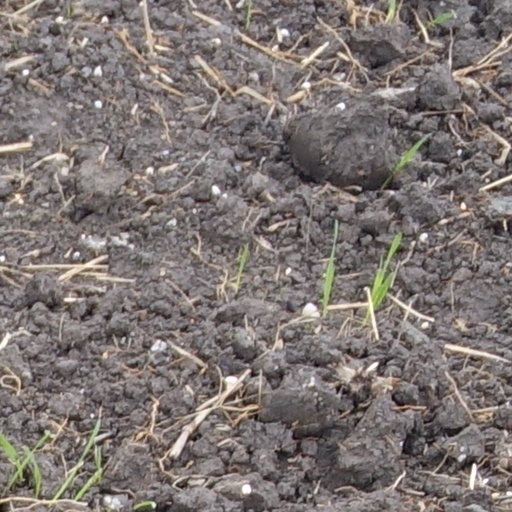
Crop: wheat